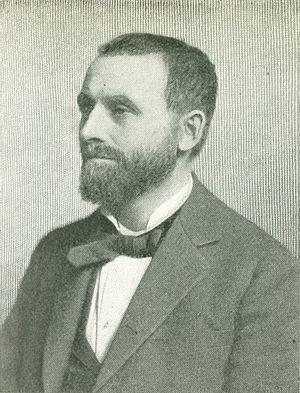
John Peter Altgeld, né le 30 décembre 1847 à Selters et mort le 12 mars 1902 à Joliet, est un homme politique américain qui a été le 20ᵉ gouverneur de l'Illinois entre 1893 et 1897. Il fut le premier gouverneur démocrate de cet État depuis les années 1850. John Peter Altgeld est une figure de l'ère progressiste aux États-Unis, où il a amélioré les lois sur la santé et sécurité au travail et celle du travail des enfants, a gracié trois anarchistes impliqués dans le massacre de Haymarket Square, et a rejeté les appels, en 1894, pour stopper la grève Pullman. En 1896, il a été un chef de file de l'aile progressiste du Parti démocrate, opposant le président Grover Cleveland aux conservateurs démocrates bourbons. À la suite d'une campagne acharnée en 1896, il n'a pas été réélu après son intense combat.
Le gouverneur de l'Illinois est le chef de la branche exécutive du gouvernement de l'Illinois depuis la création de l’État en 1818.